Graffiti

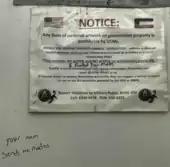
Poster at a US military base in Kuwait decrying graffiti, itself having been graffitied

The student protests and general strike of May 1968 saw Paris bedecked in revolutionary, anarchistic, and situationist slogans such as "L'ennui est contre-révolutionnaire" ("Boredom is counterrevolutionary") and "Lisez moins, vivez plus" ("Read less, live more"). While not exhaustive, the graffiti gave a sense of the 'millenarian' and rebellious spirit, tempered with a good deal of verbal wit, of the strikers.